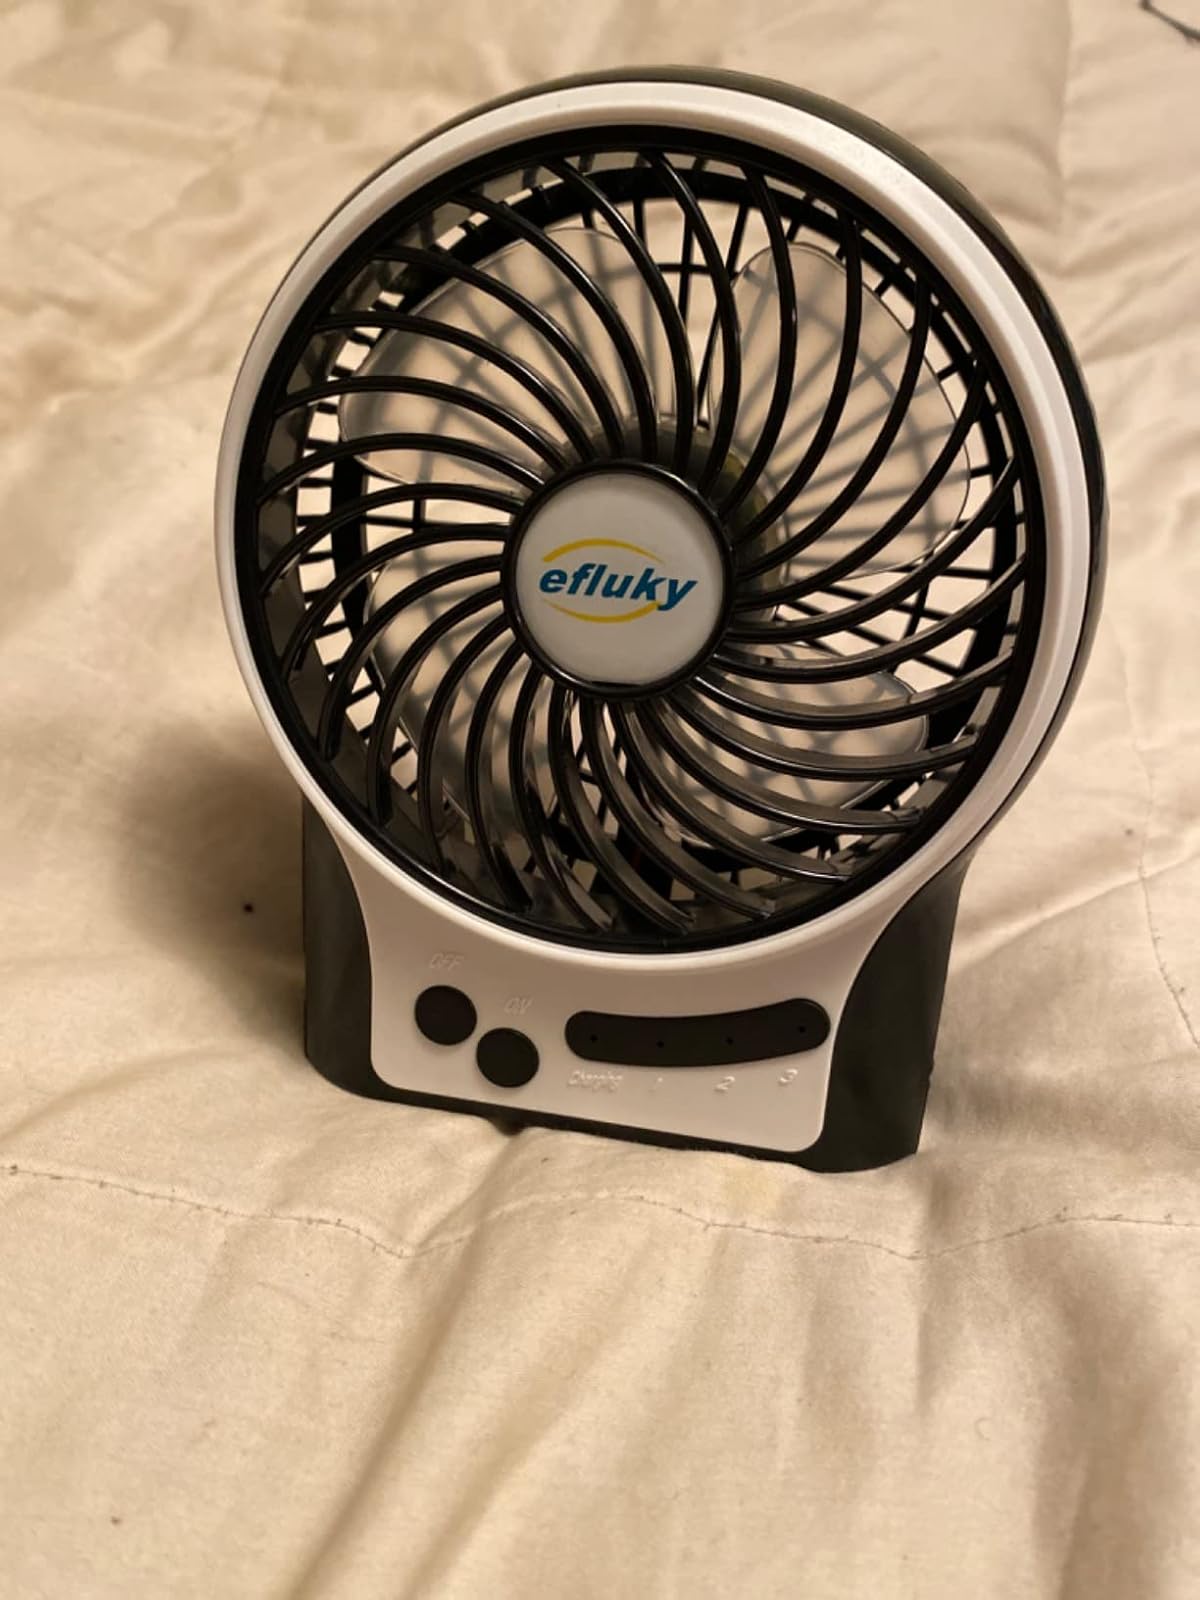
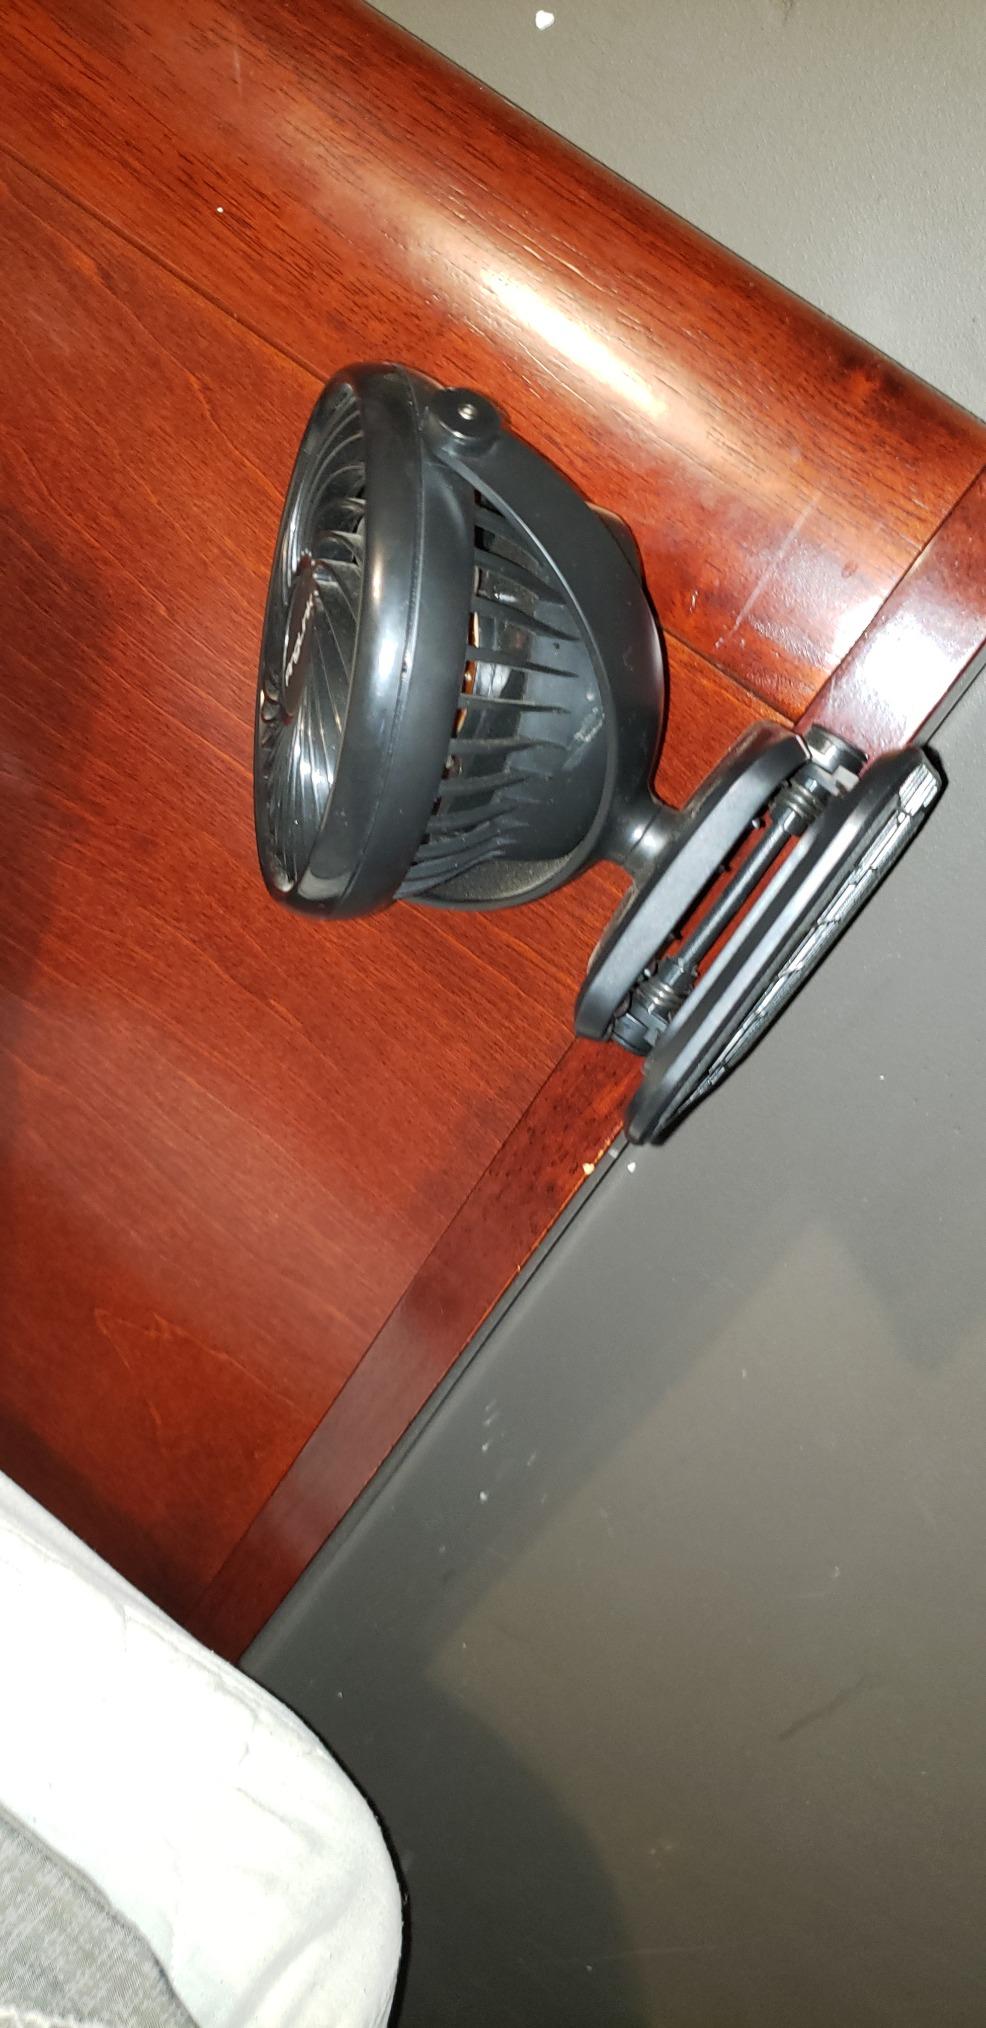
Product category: fan
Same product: no